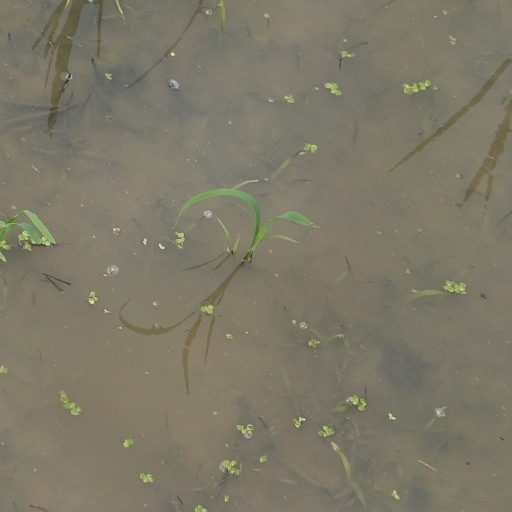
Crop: rice